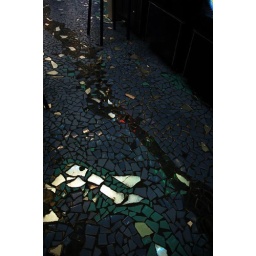
Mosaic floor in a bar on Bourbon Street. Taken on our New Year's Eve 2007-8 weekend in New Orleans.